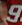
Number: 9